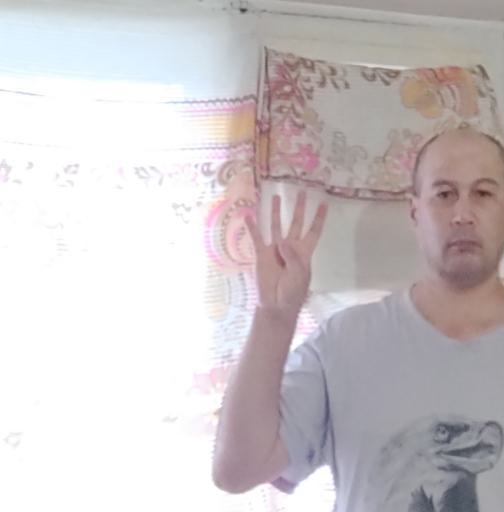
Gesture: four